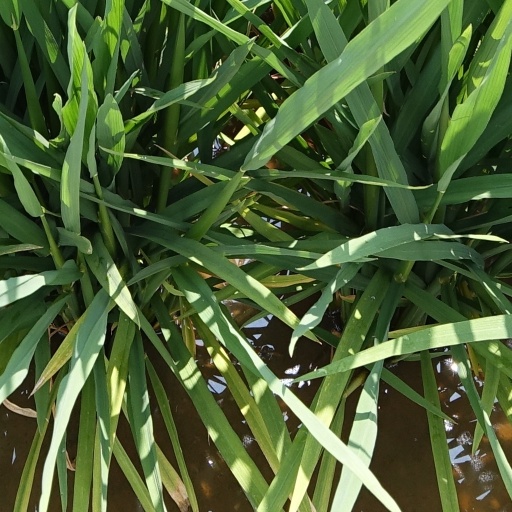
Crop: rice